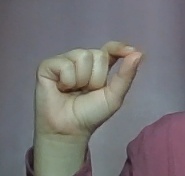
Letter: fa